Peter II Tétény

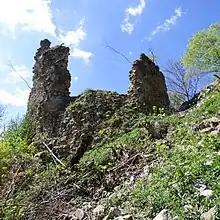
The ruins of Dobra Kuća, plausibly built by Peter (II) Tétény

Peter is first referred to as Ban of Slavonia on the last day of 1279. He presided over a general assembly ("congregatio generalis") of the realm of Slavonia ("regni Sclavonie") during that time, where he confirmed some of their previous privileges to brothers Pousa and Gecse Türje. Peter firmly protected the family interests, taking advantage of his position. When Conrad Győr filed a lawsuit against his brother Paul, because the latter looted his village in Baranya County, Palatine Matthew Csák ruled in favor of Conrad and ordered that Conrad should be brought into Paul's estate Sveti Đurađ (Scentgurg or Szentgyörgy), which was opposed by Paul's brothers, Peter and Kemény. Despite the verdict, the estate remained in the hands of the Tétény clan; as only a few years later Peter received an exemption for the taxation regarding the marturina and Szentgyörgy estate. Meanwhile, Ladislaus IV captured and imprisoned Philip of Fermo in late December 1279 or early January 1280. This escalation completely alienated the Hungarian lords from the monarch: as a result, they – under the leadership of Matthew Csák – decided to imprison the king. Sometime after January 1280, Ladislaus was arrested and transferred to the fort of Roland Borsa as a prisoner. Paul Tétény attempted to free Ladislaus with an armed force, but he failed. This proves that Peter and his kinship did not join the palace coup against the monarch. The royal council deprived Peter from his position around January 1280, and he was replaced by Stephen Dorozsma. With the mediation of Pope Nicholas III, both the legate and the king were set free within a month, in February 1280. It is plausible that Peter was that family member, who built the castle of Dobra Kuća, laid near present-day Daruvar in Croatia, on the top of the Papuk mountain, which later became a royal property in 1335.